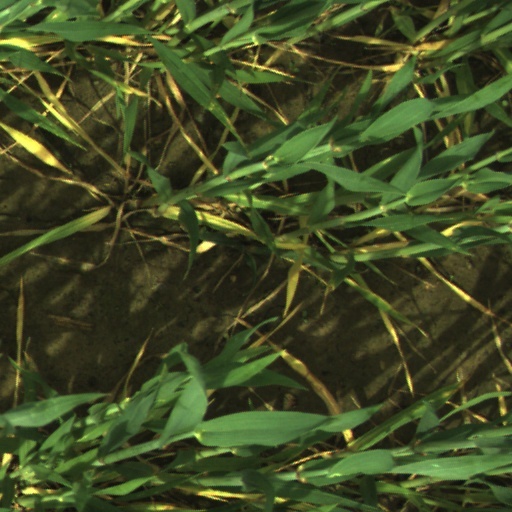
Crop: wheat